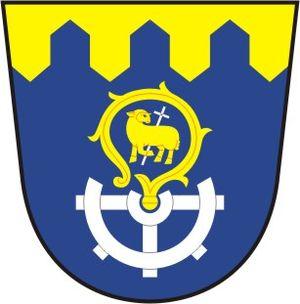
Počaply est une commune du district de Příbram, dans la région de Bohême-Centrale, en République tchèque. Sa population s'élevait à 110 habitants en 2020.